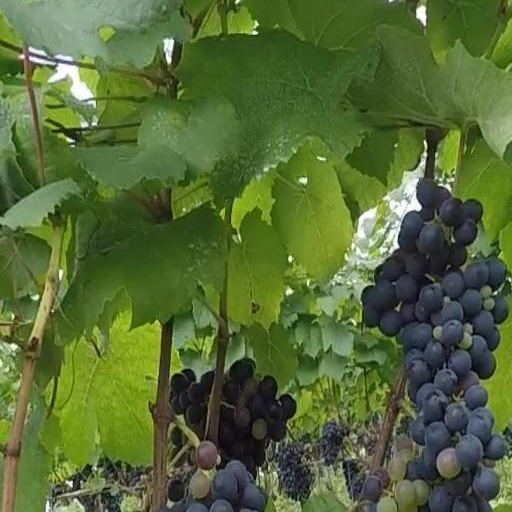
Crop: grape